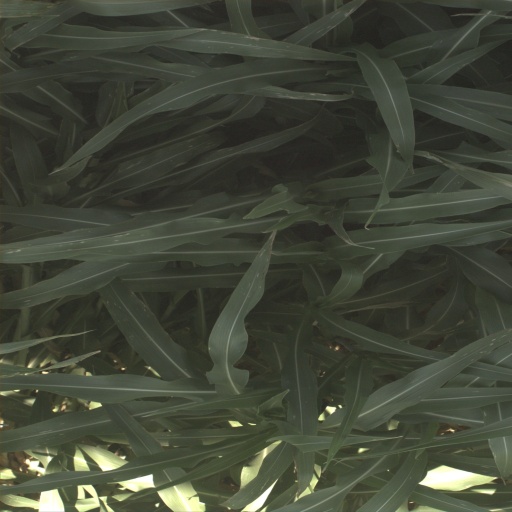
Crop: sorghum